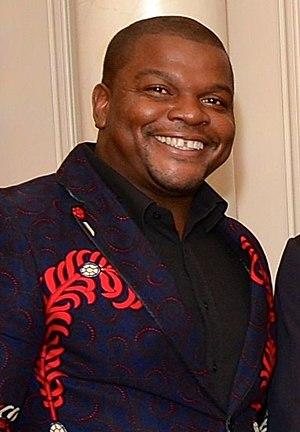
Kehinde Wiley, né en 1977 à Los Angeles, est un peintre américain.